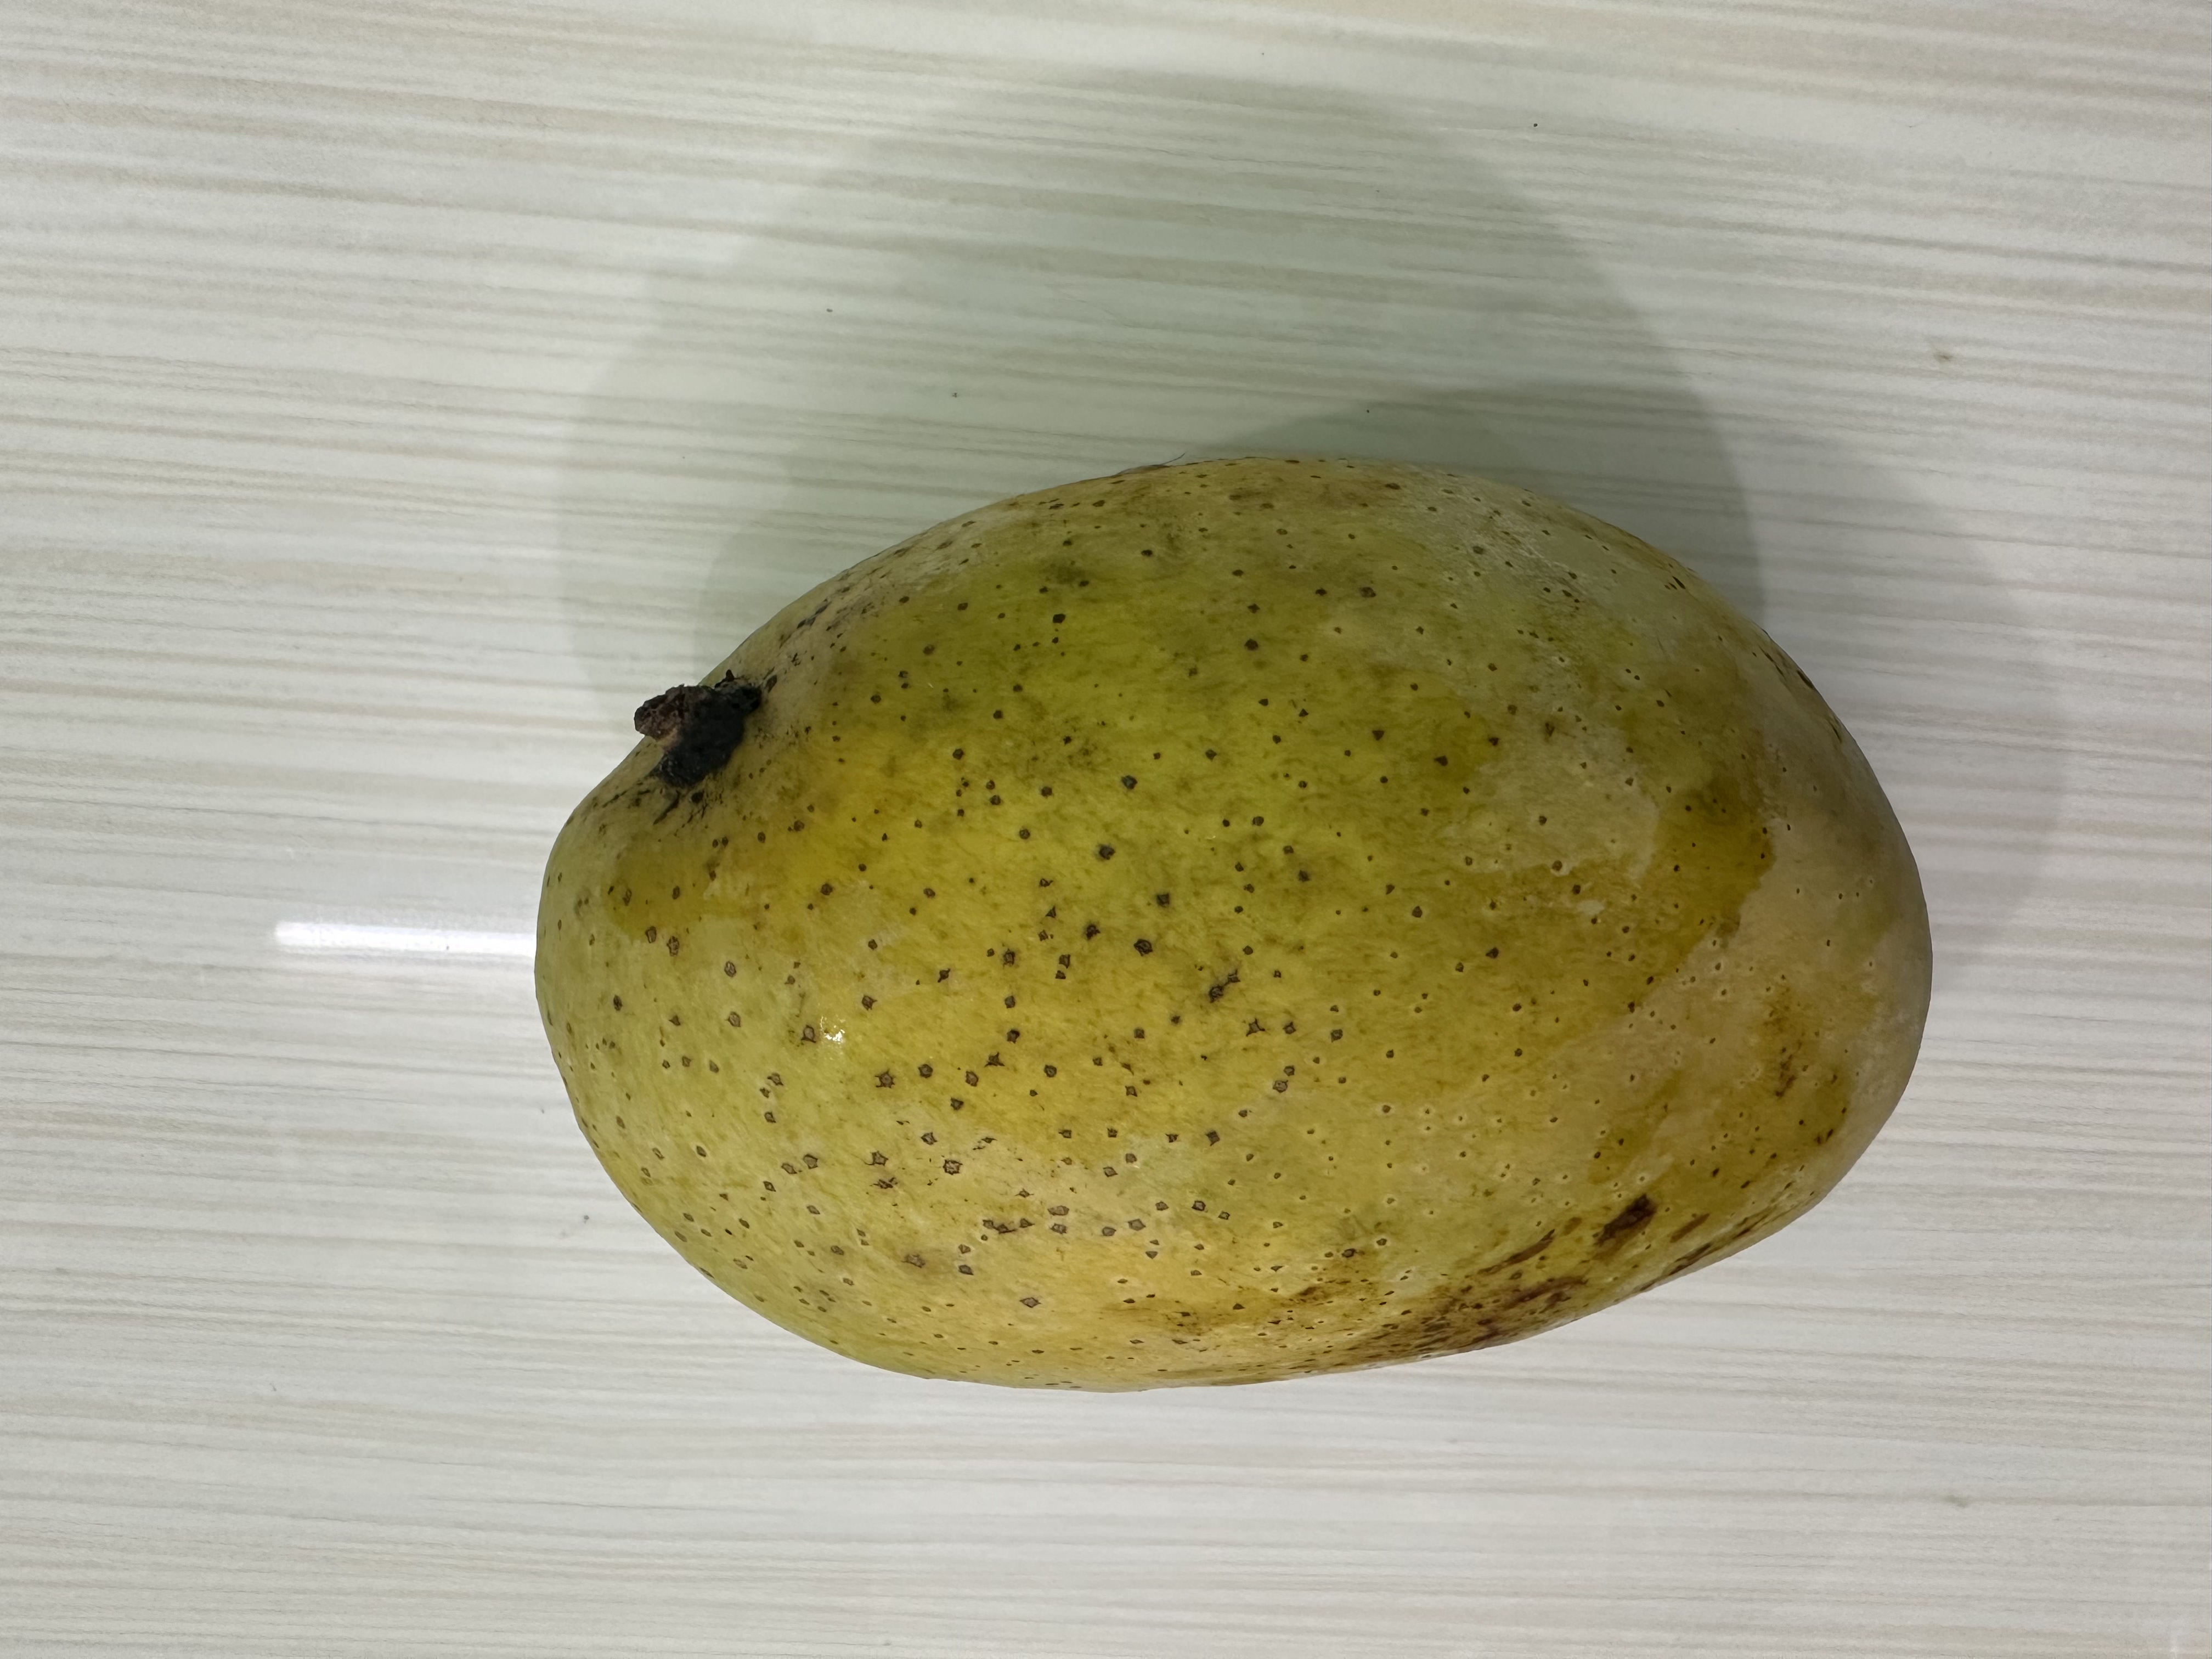
Mango variety: Fazlee